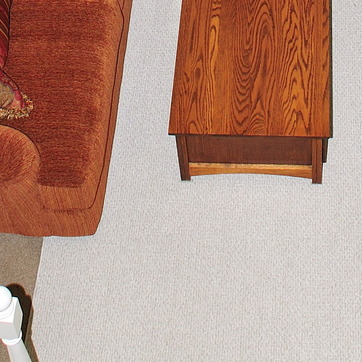
Material: wood